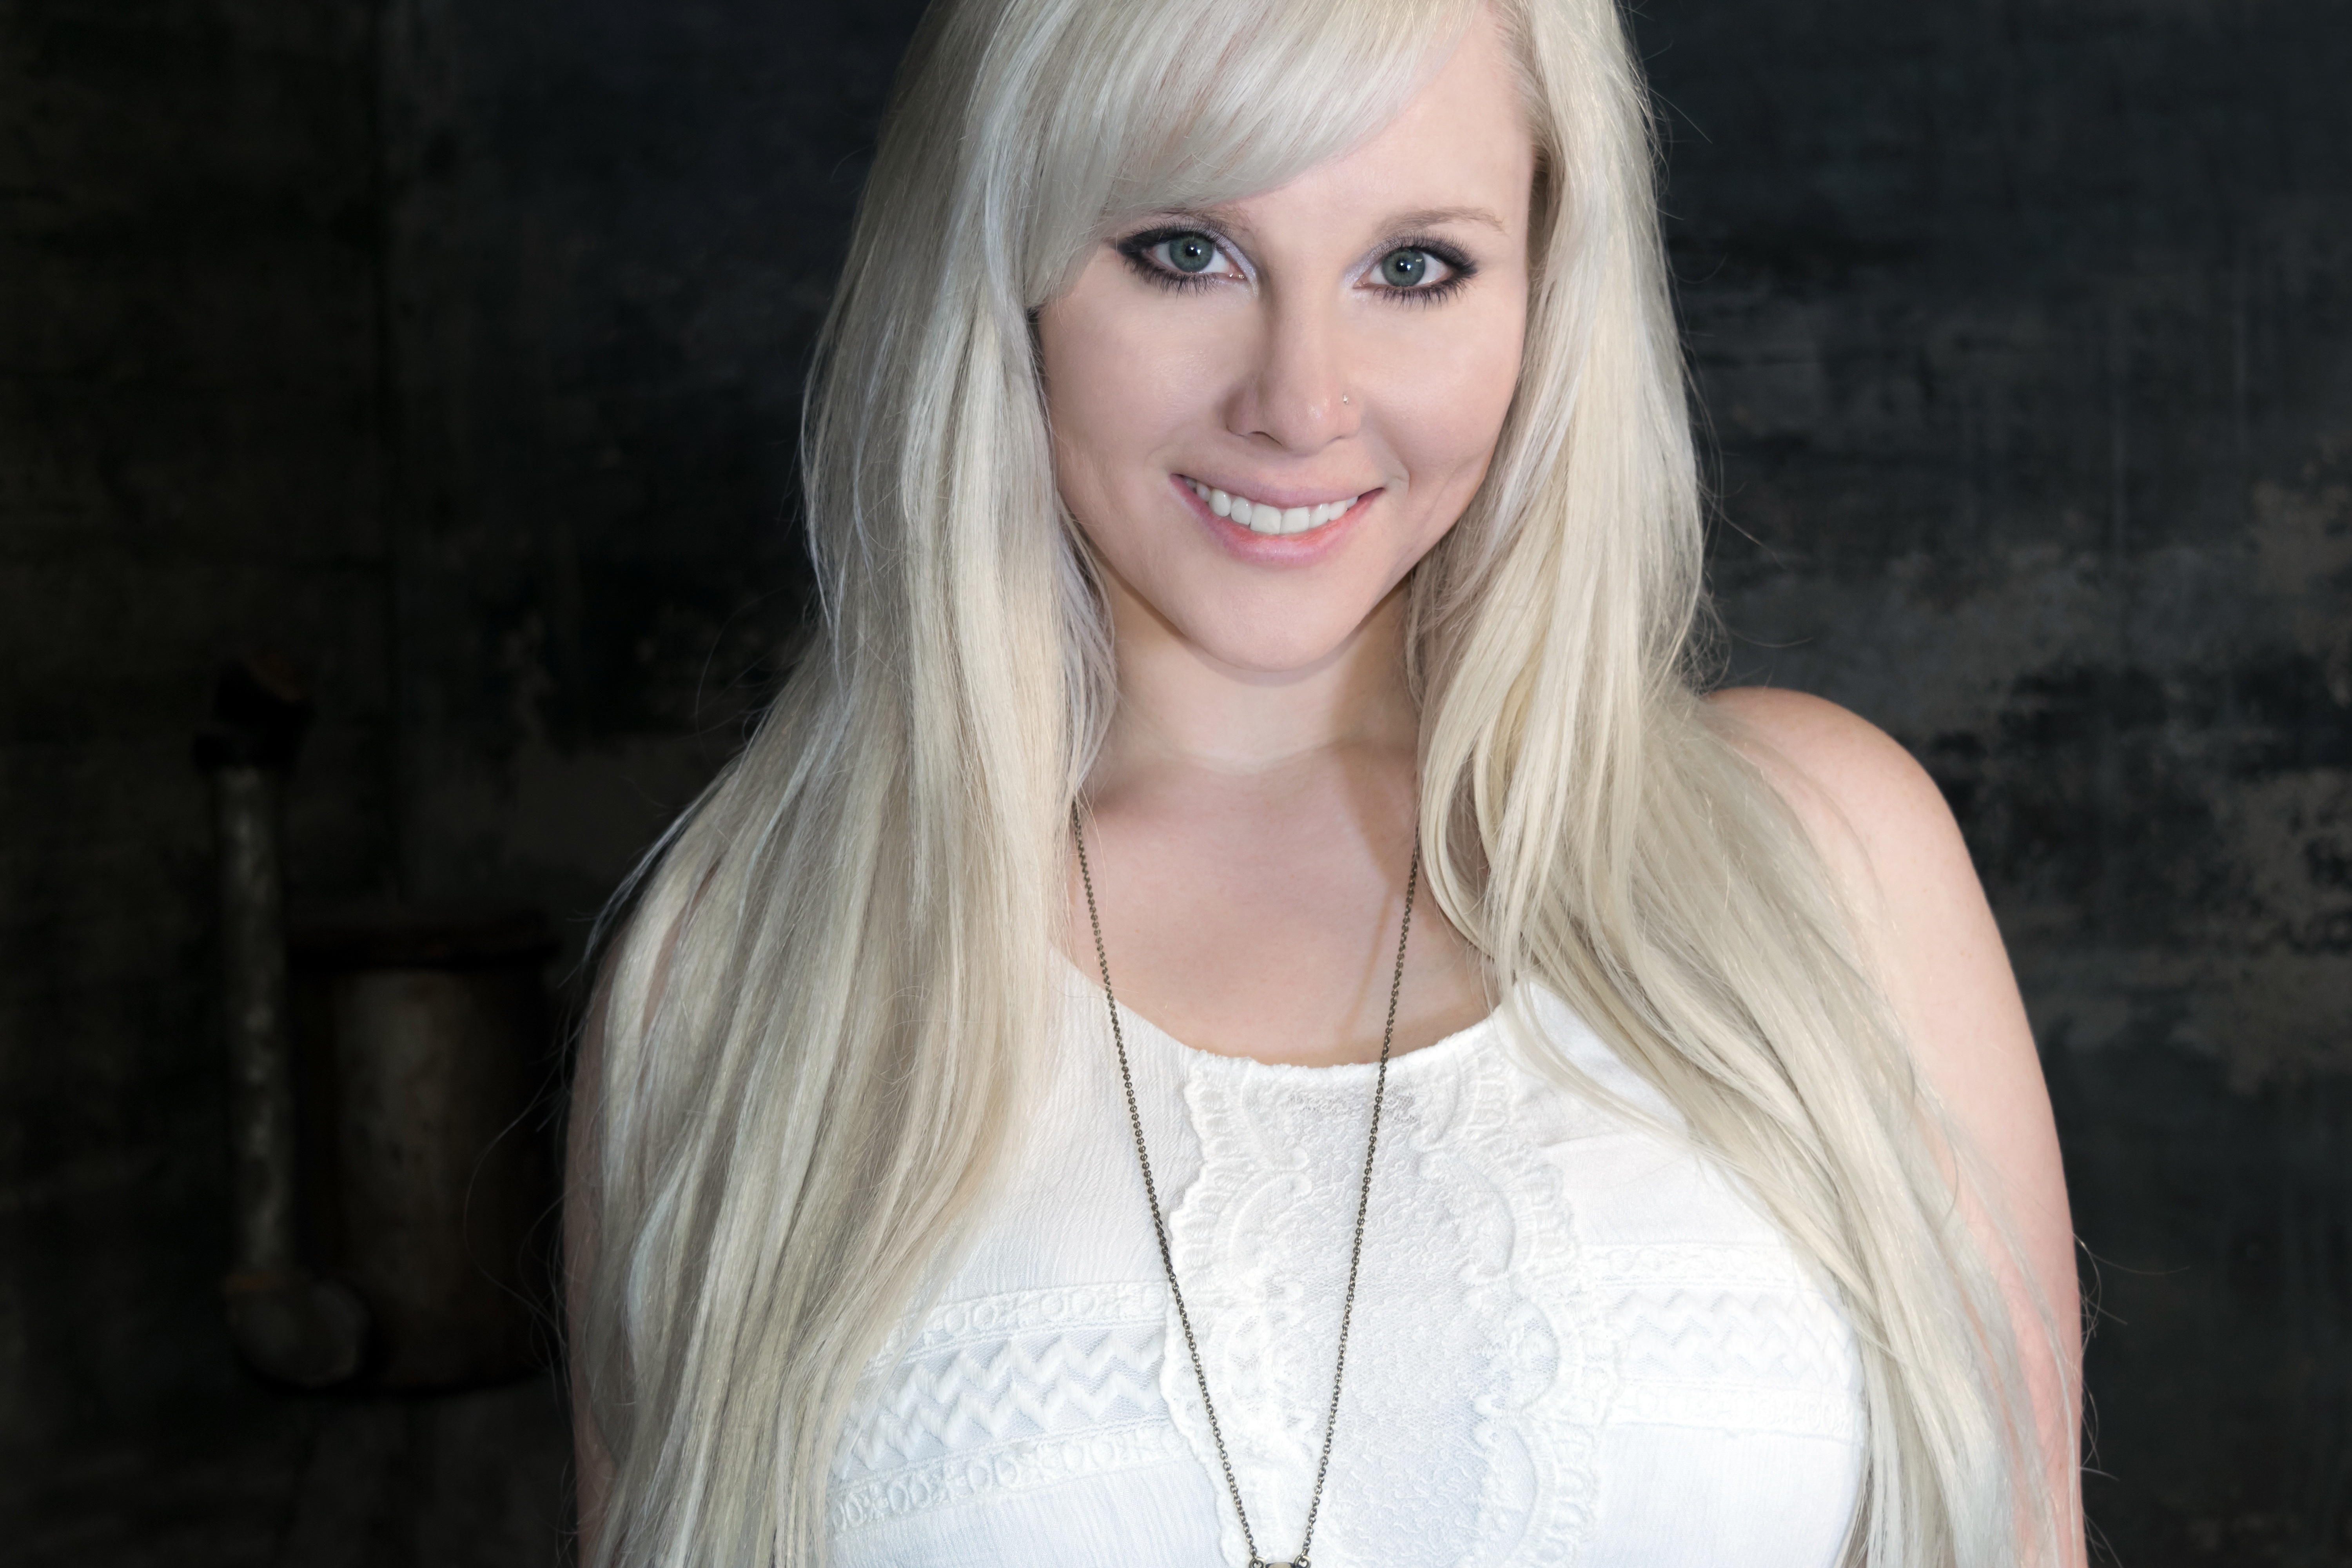
person, girl, hair, white, cute, female, portrait, model, fashion, lady, blonde, hairstyle, smile, long hair, black hair, face, nose, eye, selfie, head, skin, beauty, blond, glamour, stylish, photo shoot, brown hair, bangs, blonde woman, woman portrait, blonde hair, portrait photography, supermodel, human hair color